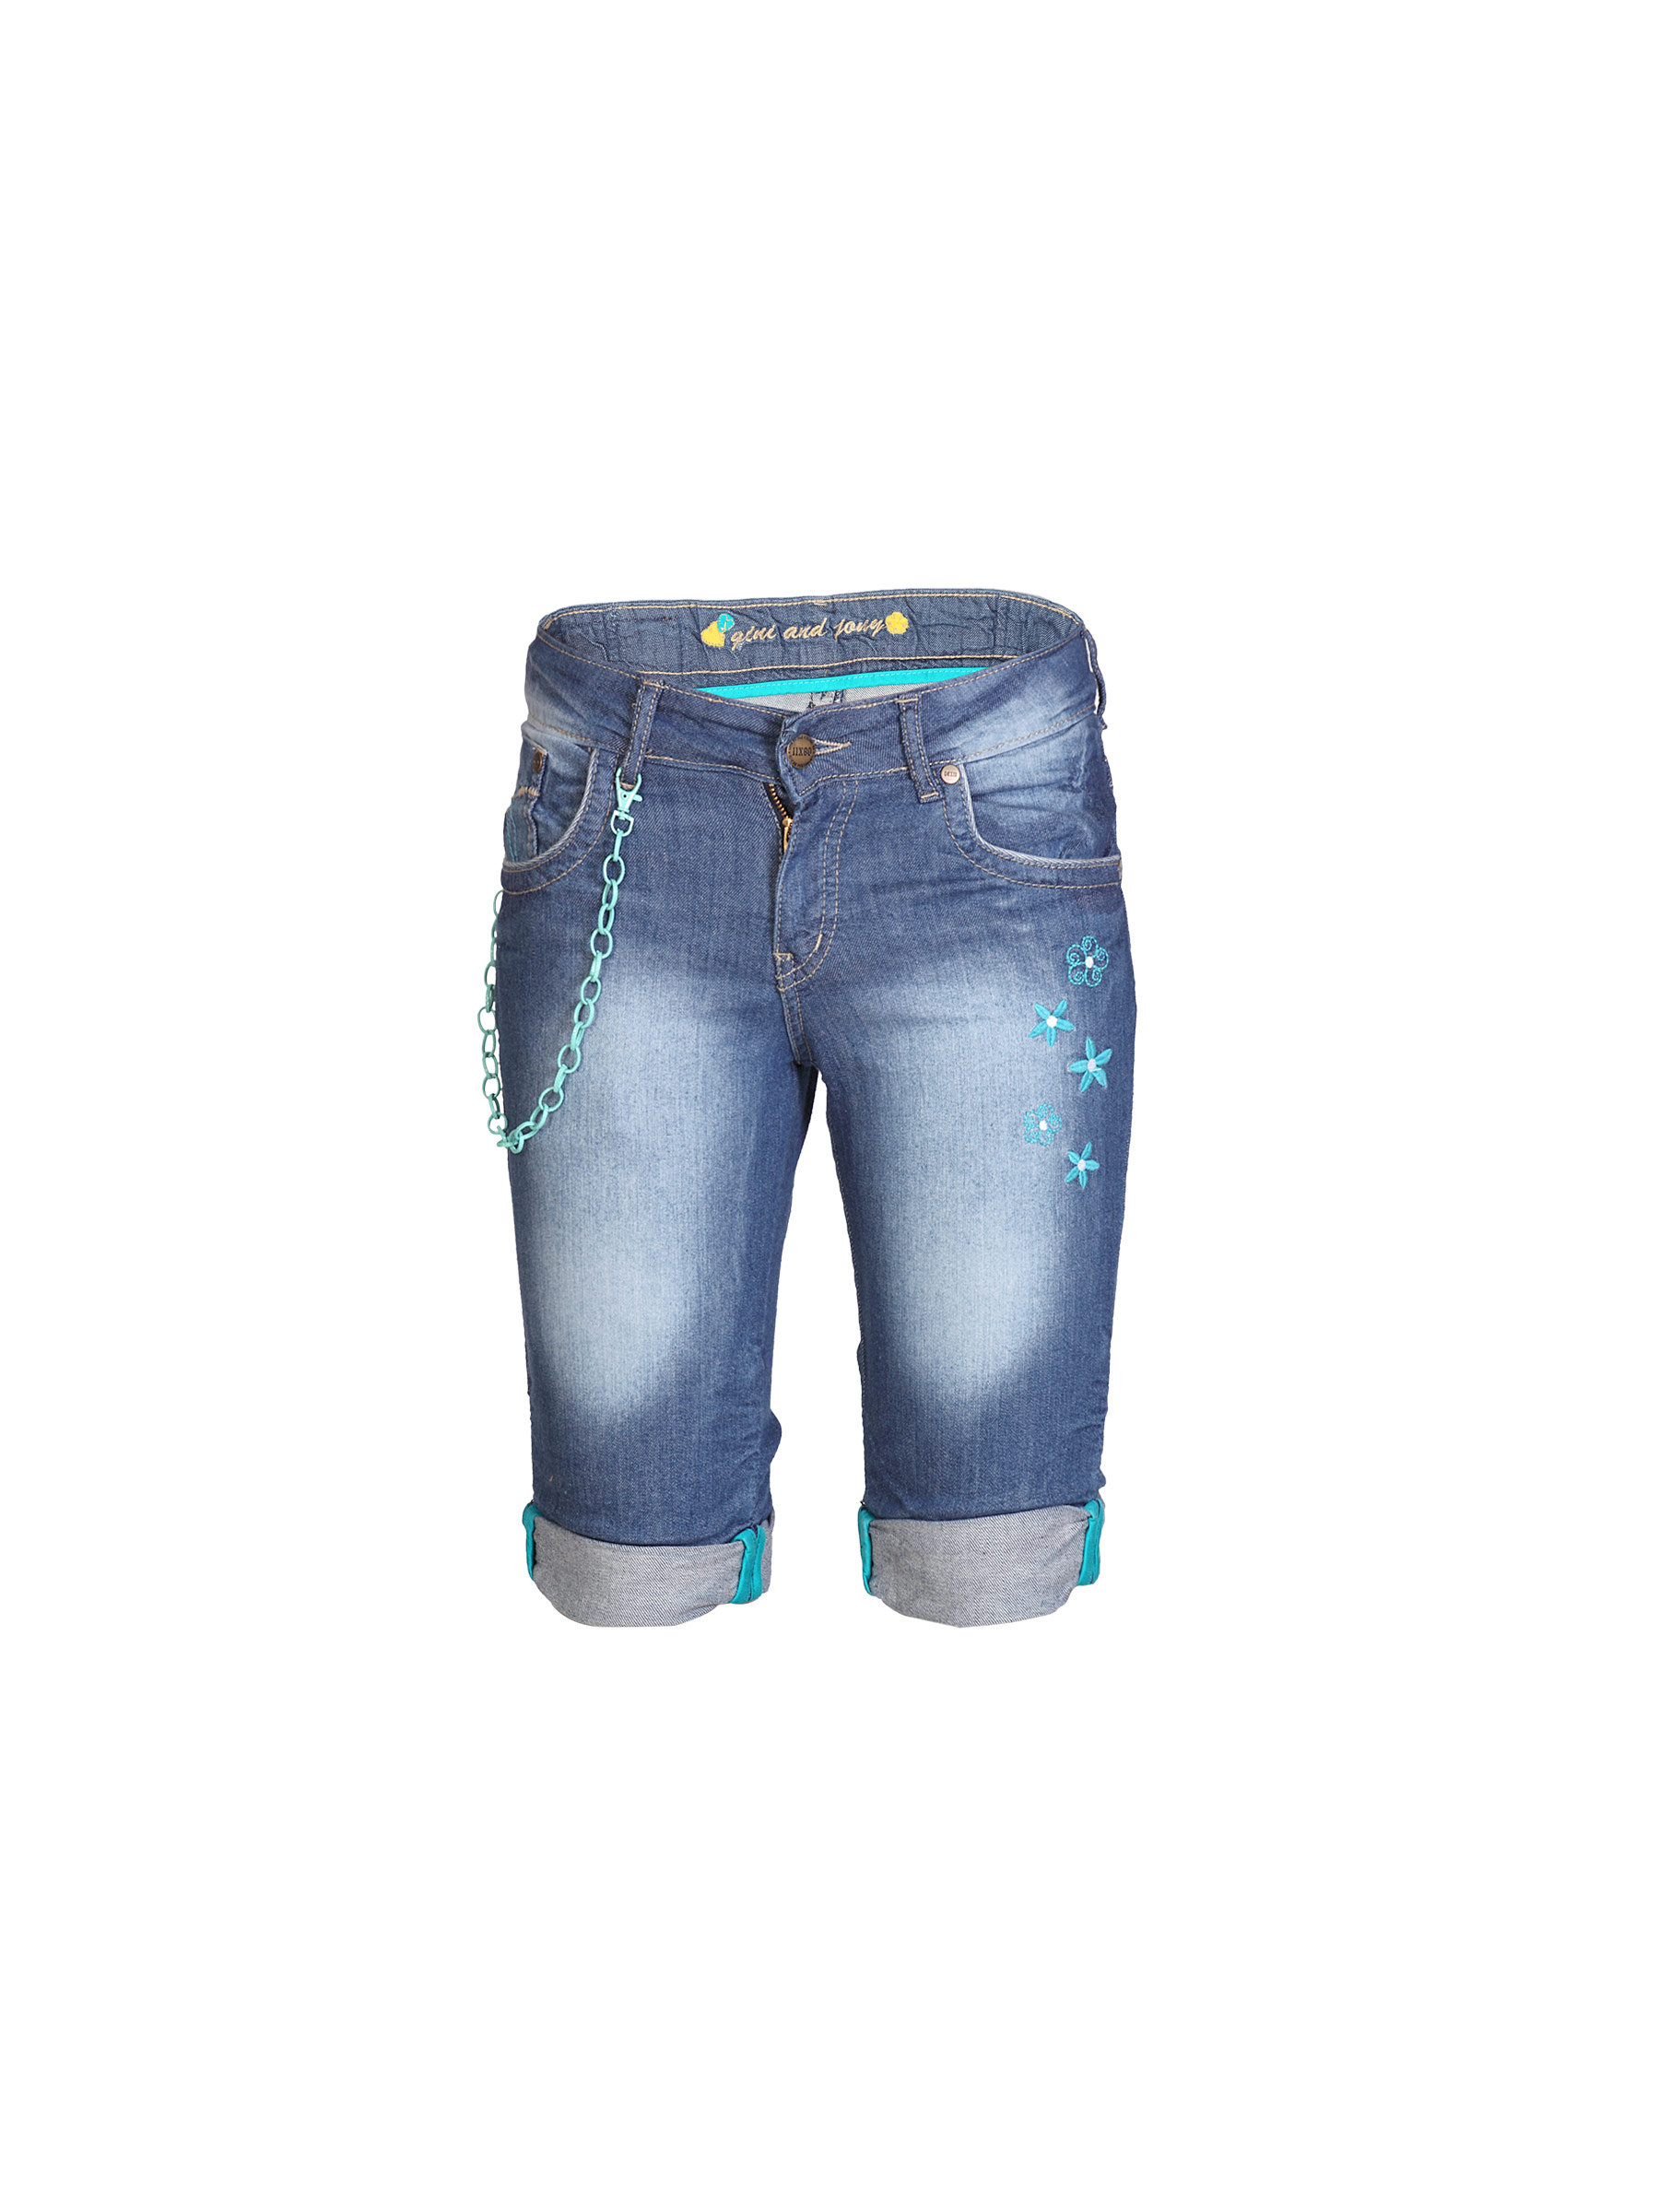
Gini and Jony Girls Blue Pedal Pusher
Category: Apparel / Bottomwear / Capris
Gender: Girls
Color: Blue
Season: Summer 2012
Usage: Casual